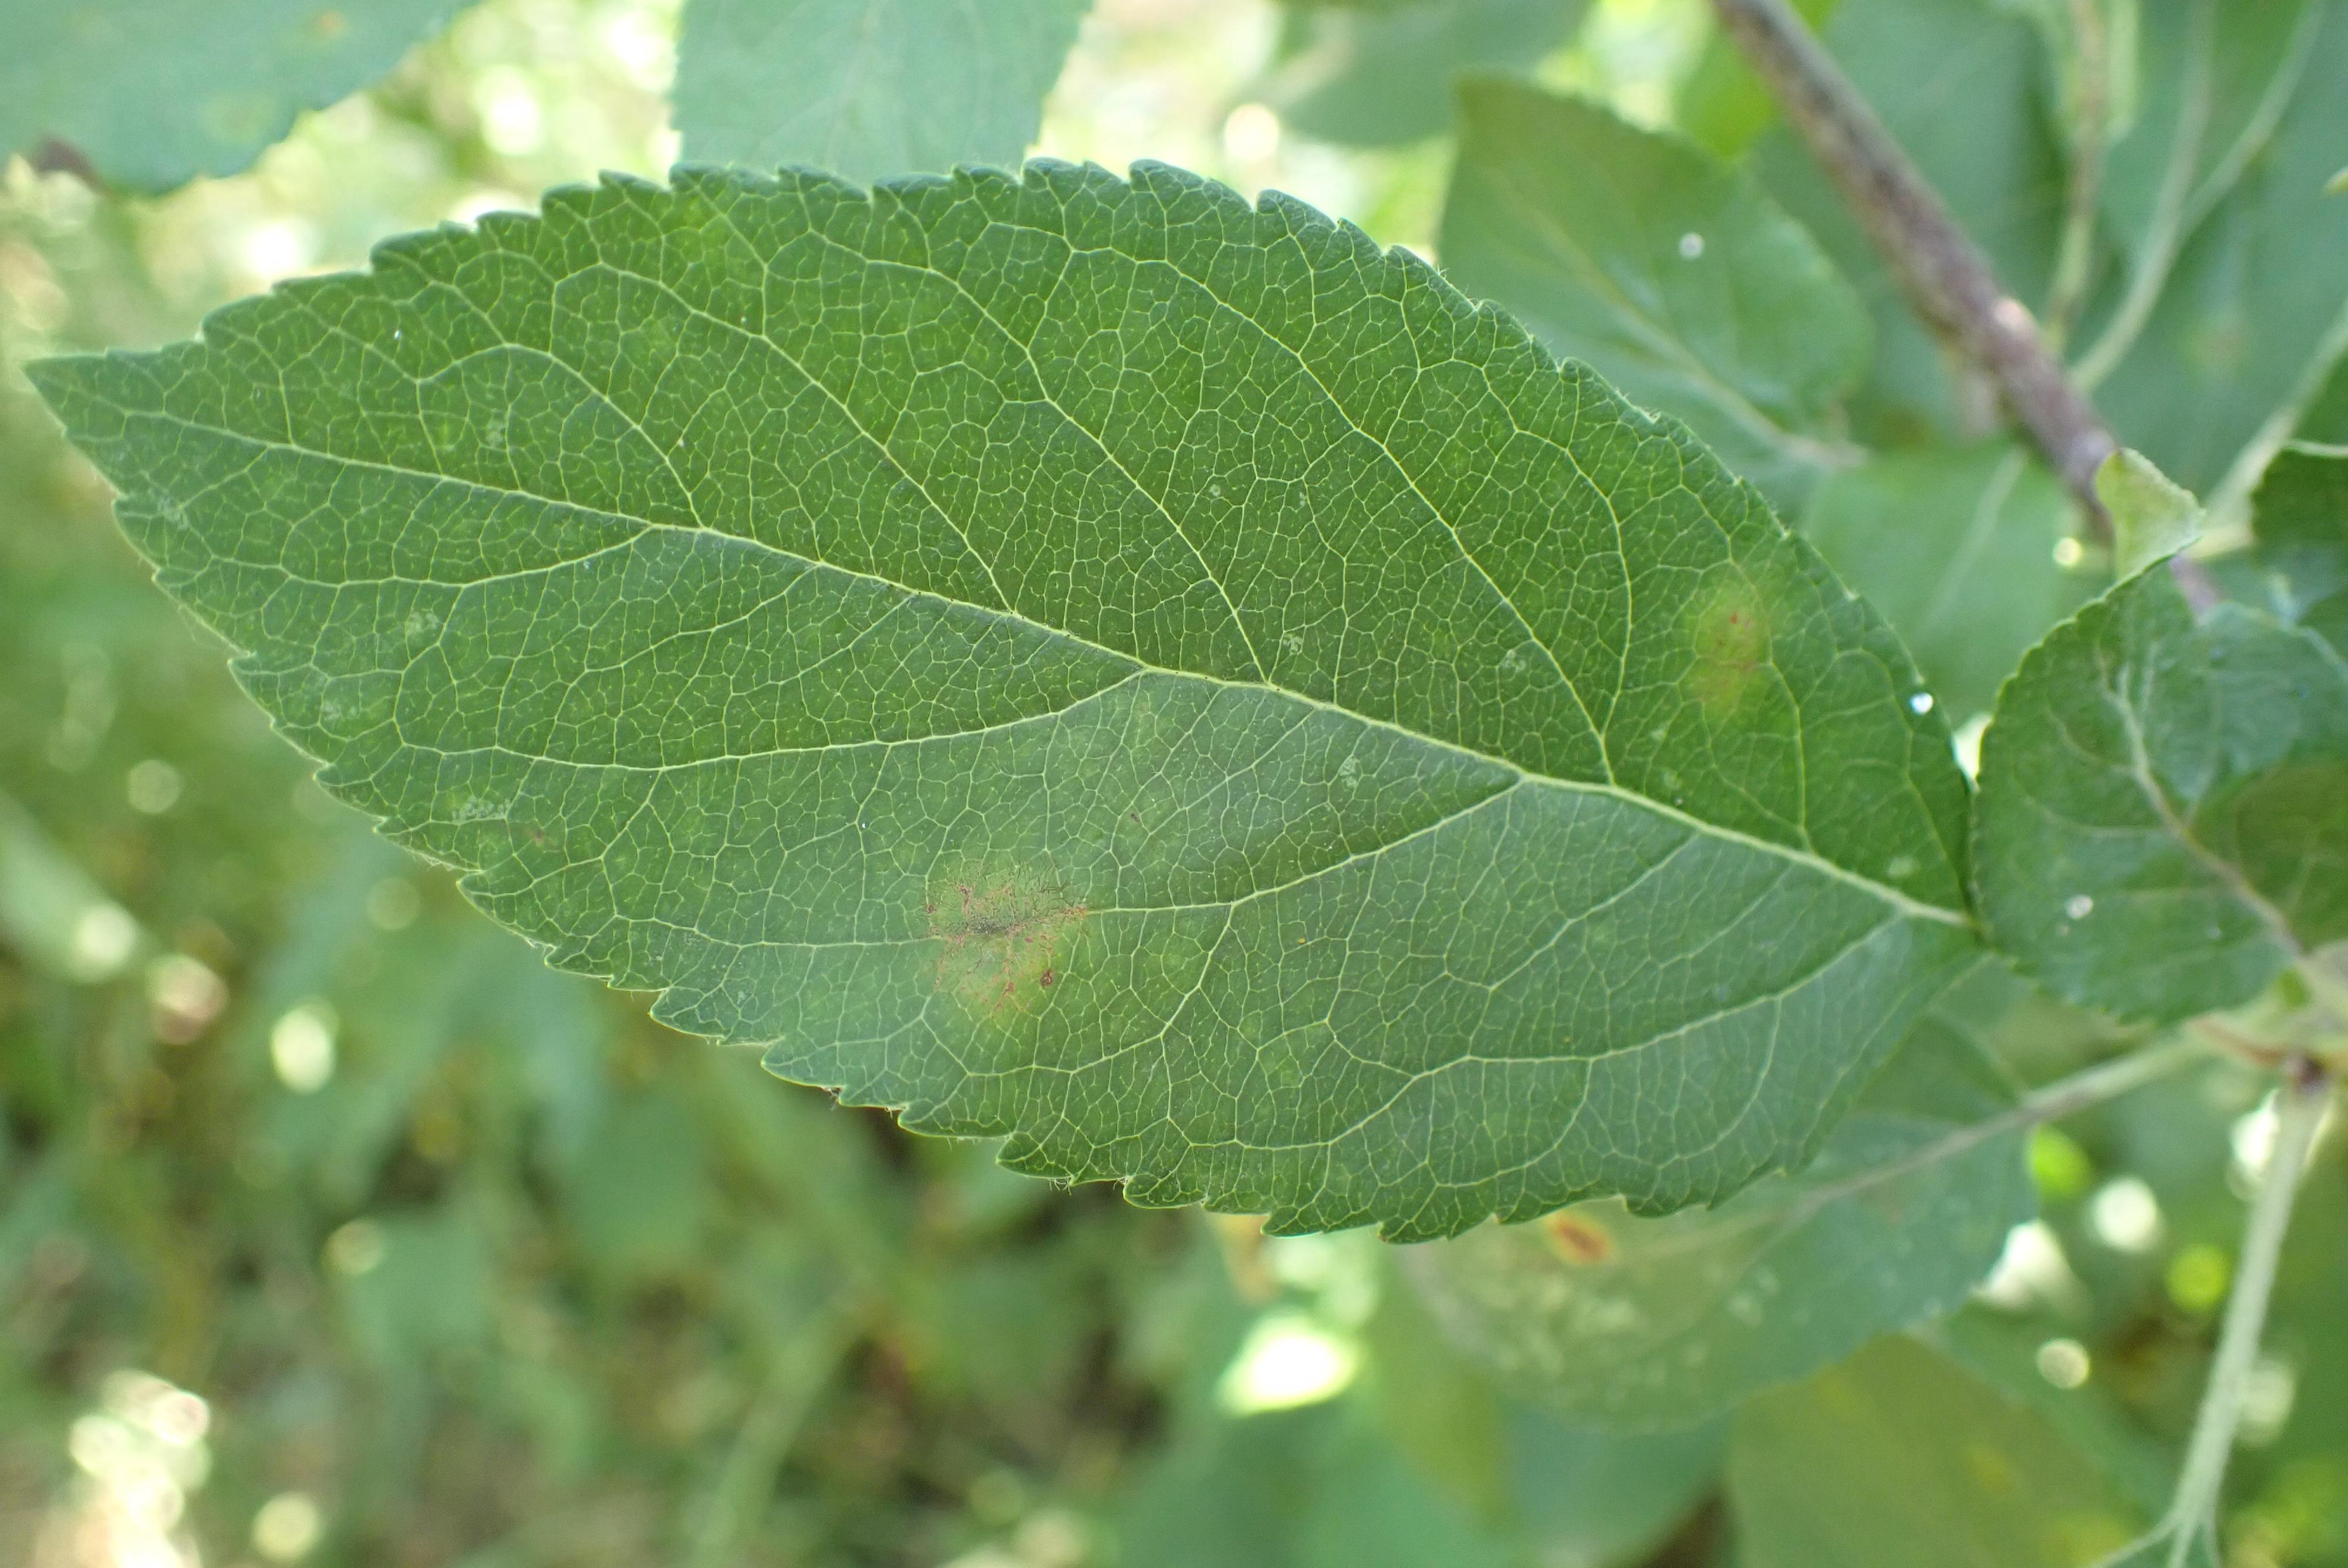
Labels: scab